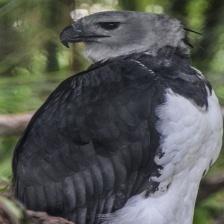
Species: HARPY EAGLE
Scientific name: HARPIA HARPYJA